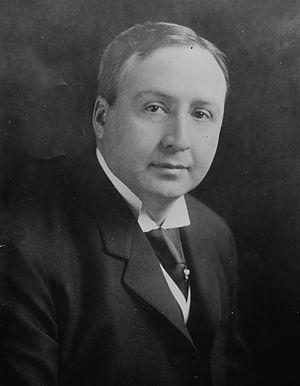
Depuis l'indépendance des États-Unis, l'État du Maryland élit deux sénateurs, membres du Sénat fédéral.